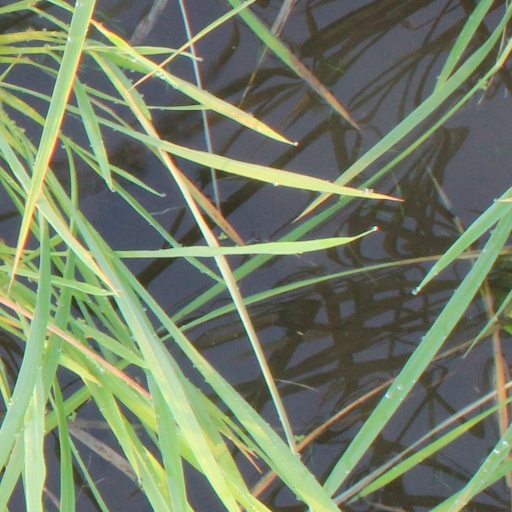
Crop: rice